Iriomote cat

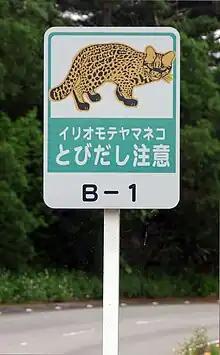
Sign warning motorists of Iriomote cats. The number is used in reporting sightings of the cat.

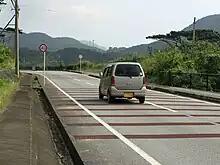
"Zebra zone" strips and inclined ditches on an Iriomote road

The Iriomote cat was discovered in 1965 by , an author who specialised in works about animals. In 1967, it was first described by Yoshinori Imaizumi, director of the zoological department of the National Museum of Nature and Science in Tokyo.